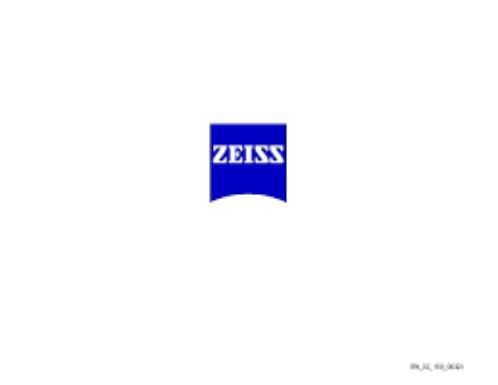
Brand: CARL ZEISS
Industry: Others